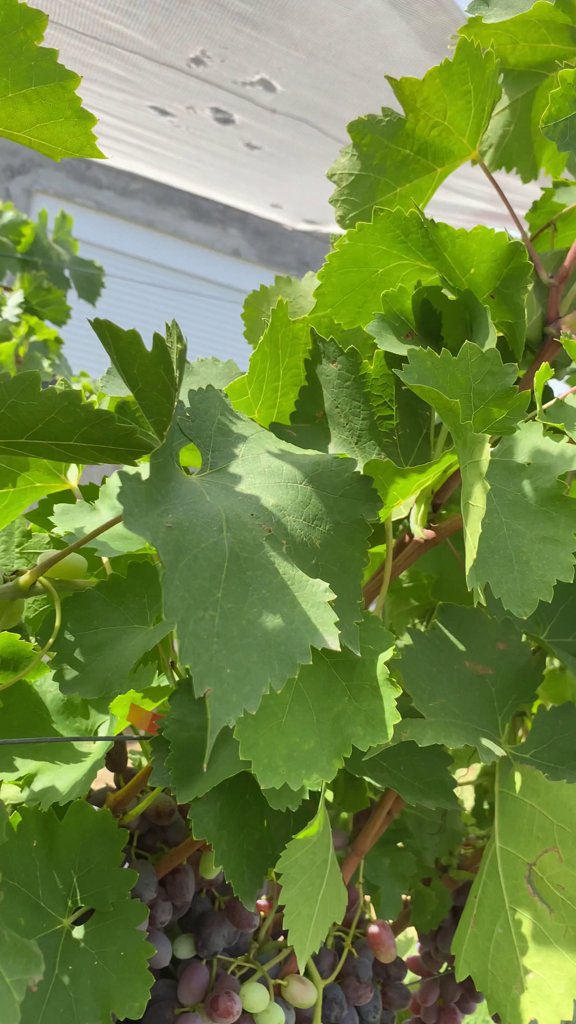
Berries visible: 59
Grape clusters: 3